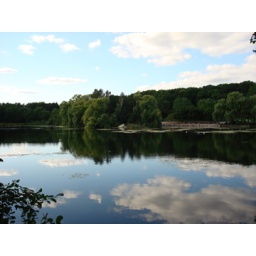
Beautiful reflection of the sky in the water pond at the Milwaukee Zoo